Woppenroth

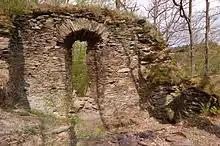
"Hellkirch" ruin

Within Woppenroth's municipal limits, tools from the New Stone Age have been discovered. Since 1945, bronze jewellery (bracelets and rings), along with clay pots, have been found in barrows dating from between 1600 and 1200 BC. “Woppenroth” is a “clearing name”, a reference to its placename ending "—roth", which comes from the same root as the German verb "roden", meaning “clear”. This ending and its variants "—rode" and "—rath" mainly mark places whose founding dates back to the time when the Franks took over the land. This is underscored by the village's location in the Hunsrück's dry, high plateaux, where the land is easier to work. The moister valleys were settled later.